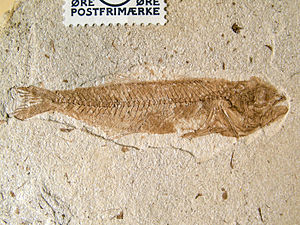
Fur Museum / Udstillingerne / Fossilerne
Fur Museum er et naturhistorisk museum beliggende i Nederby på øen Fur i Limfjorden. Museet besidder og udstiller en omfattende samling af tidlig eocæne fossiler fra Fur Formationen, et jordlag der i daglig tale kaldes for moleret, og det underliggende Stolleklint Ler på Fur. Museet fortæller om egnens geologi og er samtidig er et lokalmuseum med kulturhistorisk, etnologisk og arkæologisk virke på Fur. Museet er en del af Museum Salling.